Direct Rail Services

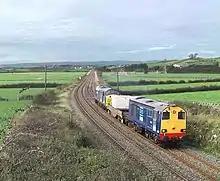
DRS Class 20 locomotive hauling a nuclear waste train, the original and continuing core service of the company

During 1997, DRS began to diversify into the haulage of other traffic, having secured a contract to operate milk traffic from Penrith to Cricklewood. In 2002, it commenced running intermodal freight trains from Grangemouth to the Daventry International Rail Freight Terminal using Class 66/4 locomotives; it carries containers for both the Malcolm Group and Asda. In May 2020, DRS announced it had launched a new electrified freight route between the Daventry Freight Terminal and Mossend Yard, outside Glasgow.